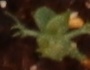
Label: Field Pea